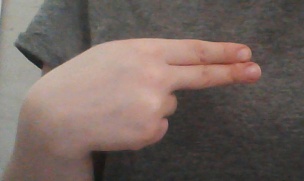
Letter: ain